Pi-Sekhemkheperre

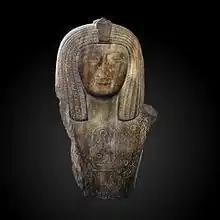
Pharaoh Sekhemkheperre Osorkon I was the founder of Pi-Sekhemkheperre

Pi-Sekhemkheperre or Per-Sekhemkheperre, was an ancient Egyptian stronghold. Its name means ""The estate of Sekhemkheperre"", a reference to Sekhemkheperre Osorkon I, the pharaoh of the early 22nd Dynasty who founded the fortress during his reign (about 922 to 887 BCE). It has been suggested that its erection may be a symptom of the state of general insecurity in the country during the period.